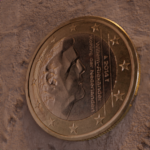
Coin value: 1euro
Country: nl
Edition: 2014